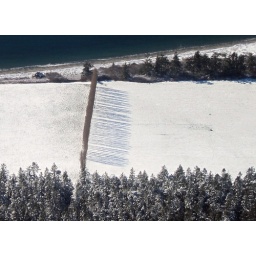
Flying over Langley I spotted this tree line.